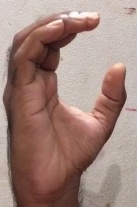
ASL sign: C